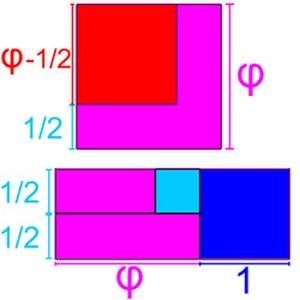
Détermination du nombre d'or à l'aide des méthodes grecs d'algèbre géométrique
En mathématiques, l’algèbre géométrique regroupe des méthodes géométriques, utilisées par les Grecs de l'Antiquité, pour établir des résultats maintenant classés dans la branche mathématique appelée algèbre. Ces techniques permettent la mise en évidence des propriétés élémentaires de la multiplication, d’effectuer des calculs comme la somme des premiers nombres entiers, ou impairs. Elles permettent d’établir des résultats comme des identités remarquables ou de résoudre une équation du second degré. L’algèbre géométrique fournit aussi des méthodes de résolution plus complexes, comme celles qui montrent l’existence de nombres irrationnels.